Shifty (film)

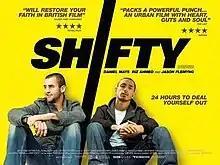
Theatrical release poster

Shifty is a 2008 British urban crime thriller film, written and directed by Eran Creevy. Set on the outskirts of London and filmed in Borehamwood, "Shifty" explores themes of friendship and loyalty over the course of 24 hours in the life of a young drug dealer named Shifty. The majority of the film was shot in Borehamwood, Hertfordshire, which is home to Elstree Studios. Based on Eran Creevy's own teenage experiences, the film features compelling performances from a cast of emerging talents, as well as veteran actors Jason Flemyng and Francesca Annis. "Shifty" was funded by Film London's Microwave scheme and completed within a shooting schedule of just 18 days.